Optical lift

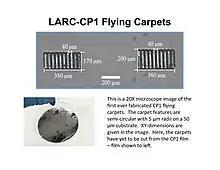
First CP1 fabricated flying carpets

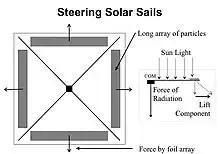
Using optical lift to steer solar sails

The ability of light to apply pressure to objects is known as radiation pressure, which was first postulated in 1619 and proven in 1900. This is the principle behind the solar sail, which uses light radiation pressure to move through space. A 2010 study by physicist Grover Swartzlander and colleagues of the Rochester Institute of Technology in Rochester, New York shows light is also capable of creating the more complex force of "lift", which is the force generated by airfoils that make an airplane rise upwards as it travels forward. This study was published in December 2010 in "Nature Photonics" journal. Swartzlander predicted, observed and experimentally verified at a micrometer-scale that when applying a beam of laser light to a semi-cylindrical refractive rod, it automatically torques into a stable angle of attack, and then exhibits uniform motion.